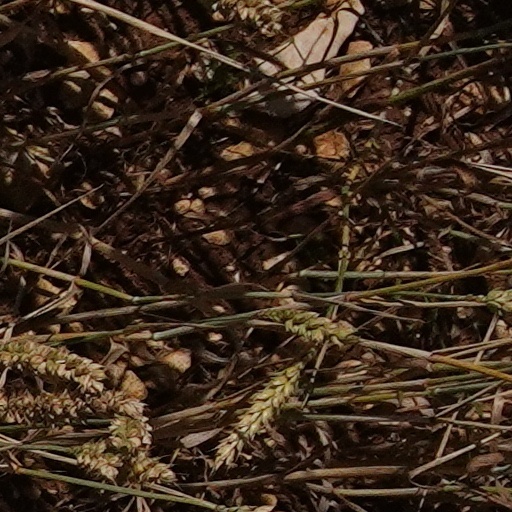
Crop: wheat